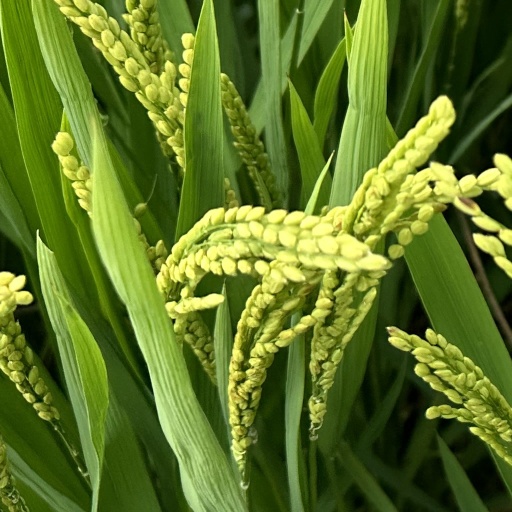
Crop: rice